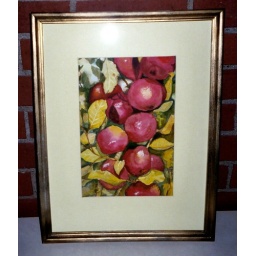
water color - for Amy Longo in KOHS library